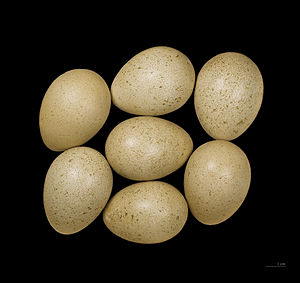
Berberhøne
Berberhønens æg
Berberhønen er en fasanfugl inden for ordenen af hønsefugle. Den har sit naturlige udbredelsesområde i Nordafrika, og den yngler desuden på Gibraltarklippen og på de Kanariske Øer. Den er indført i Portugal og på Madeira, men der er ikke meldt om forekomster på denne ø for nylig. Endvidere findes den på Sardinien. Arten er tæt beslægtet med den vesteuropæiske fasanfugl, rødhønen.